Pyramid of Neferirkare

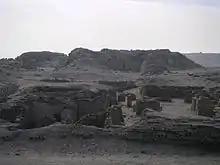
Photograph of pyramidal ruins

Borchardt initially thought a ruined structure on the southern side of Neferirkare's complex to be an unimportant mastaba, and surveyed it only briefly. In the 1970s, Verner's Czech team identified it as the pyramid tomb of Neferirkare's consort, KhentkausII. Perring had previously discovered griffonage on a limestone block from the site of Neferirkare's tomb which mentioned "the King's wife Khentkawes". She also appeared in a relief of the royal family on another limestone block on which Neferirkare's son, Neferefre, also appears.